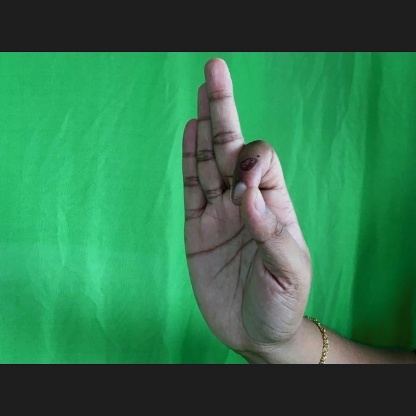
Mudra: Aralam